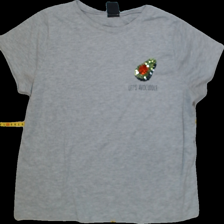
View: front
Type: T-shirt
Category: Ladies
Brand: Primark
Colors: Grey
Material: 70%polyester 30%cotton
Pattern: Logo print
Size: L
Trend: No trend
Stains: No
Price range: <50
Recommended usage: Export